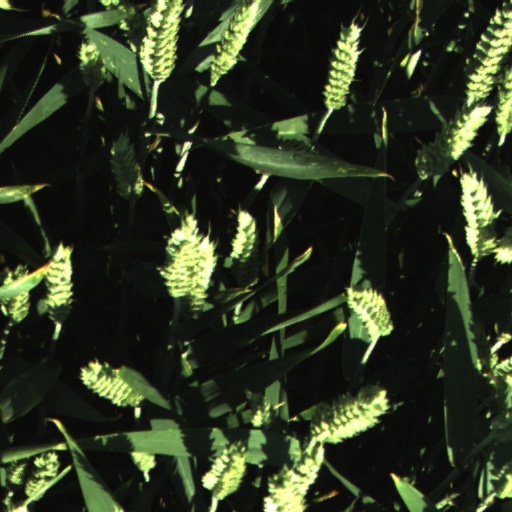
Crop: wheat